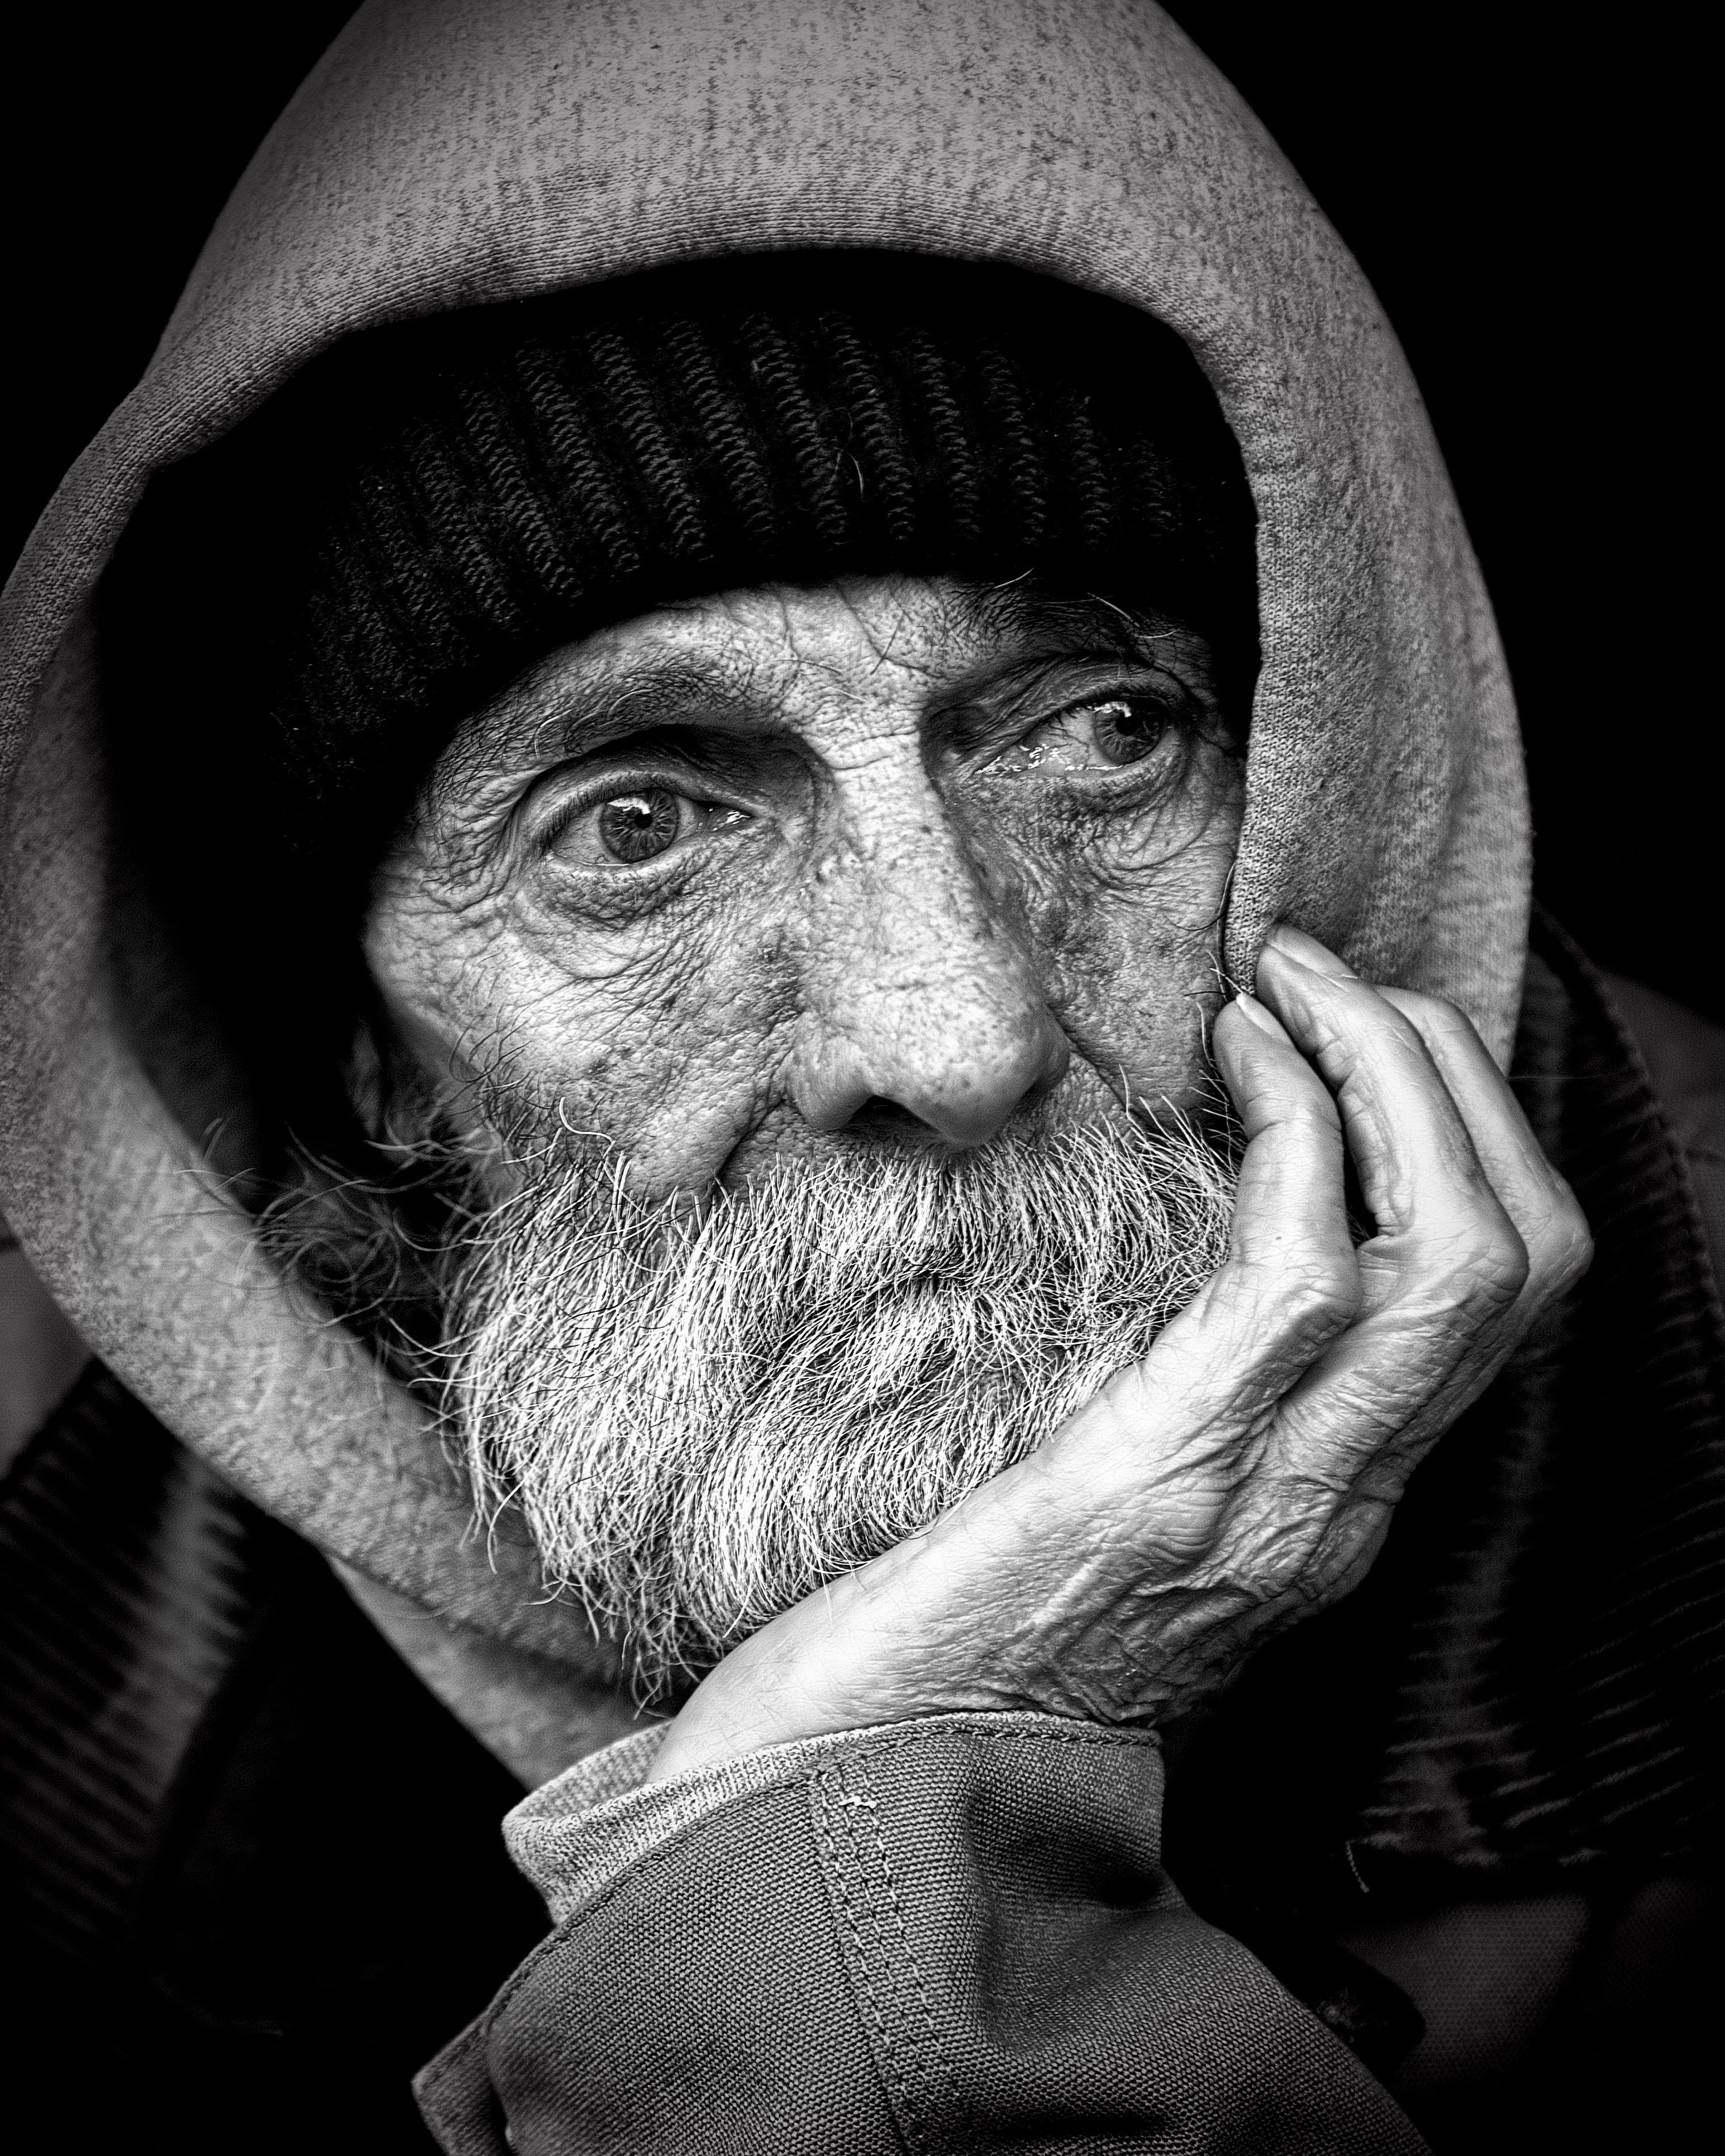
Gender: men